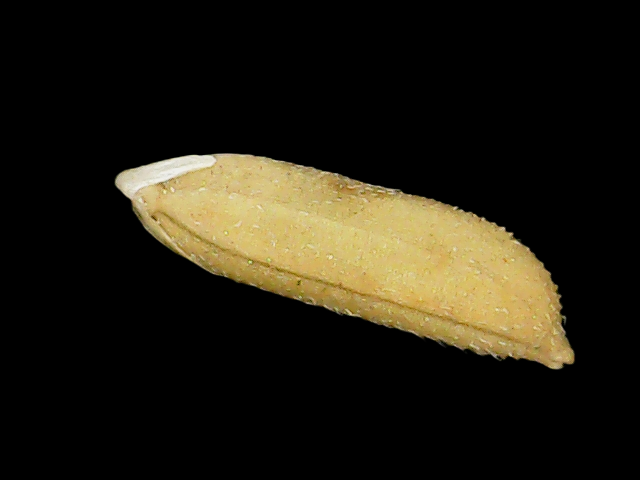
Rice variety: Binadhan16